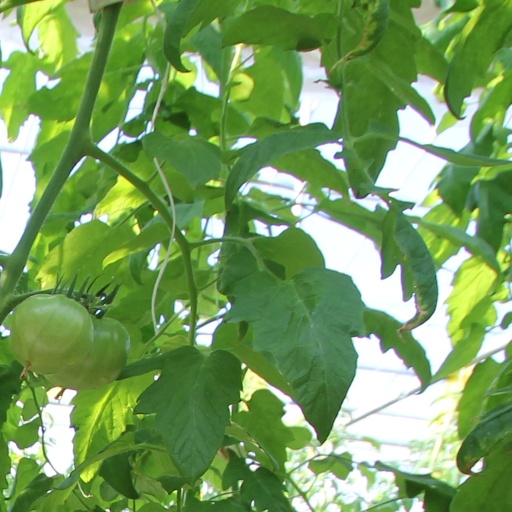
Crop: tomato